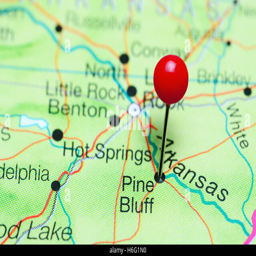
a city pinned on a map